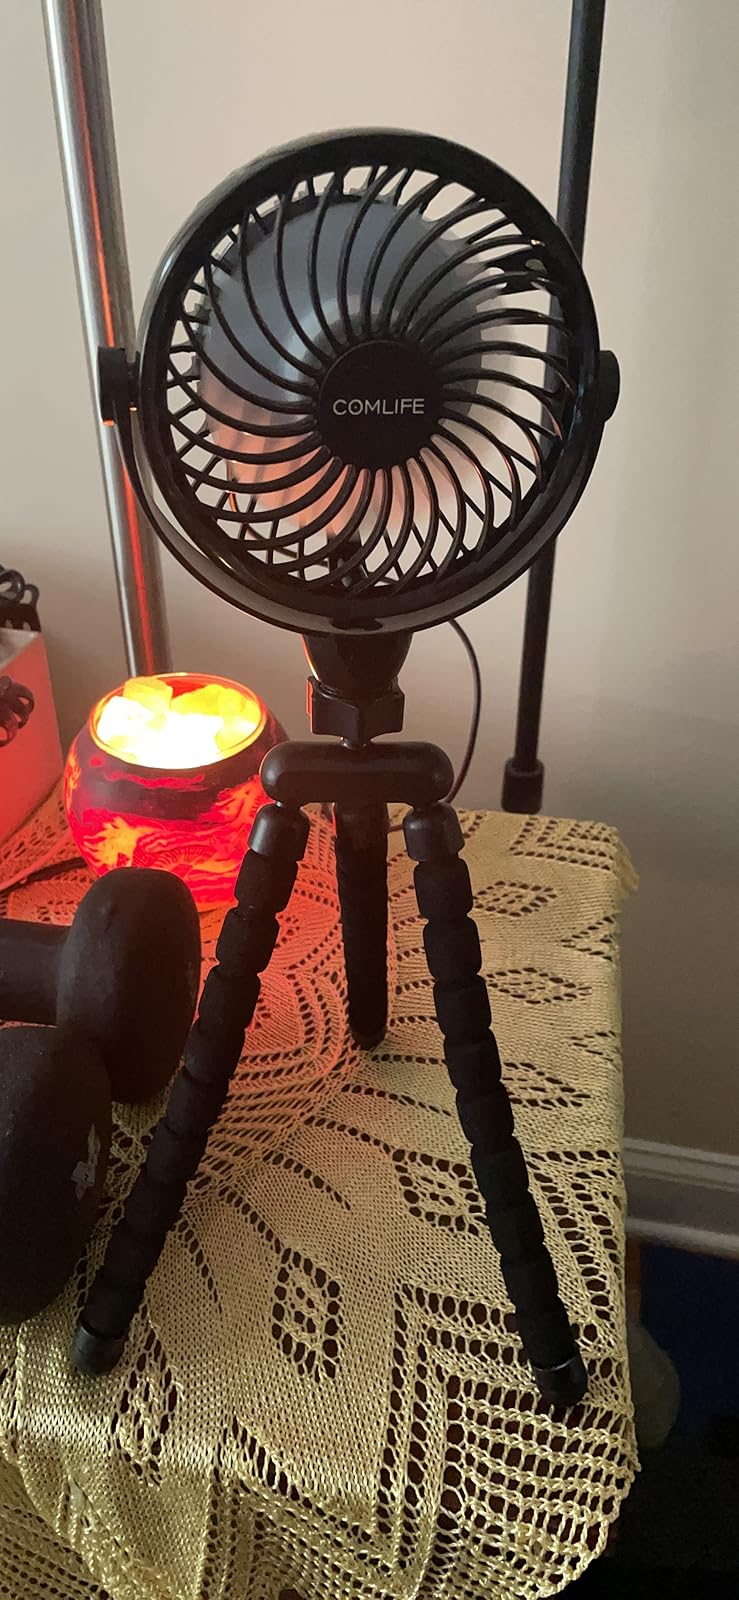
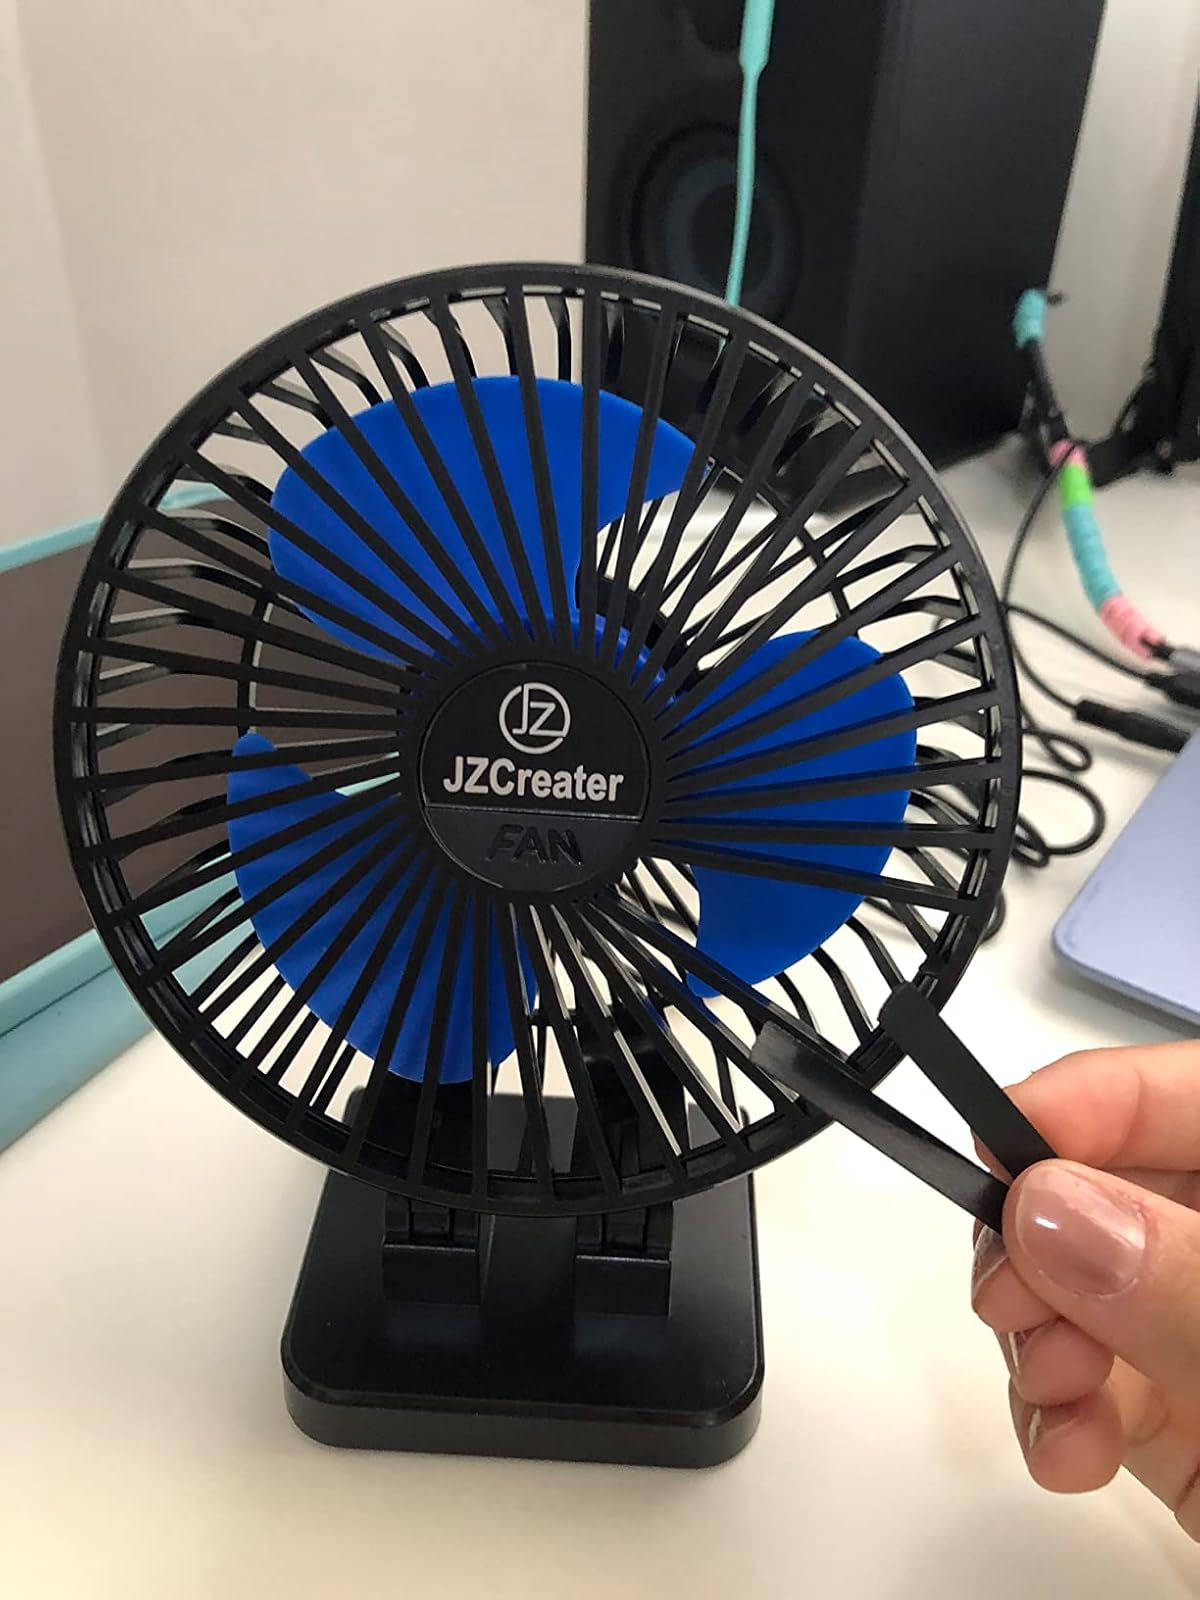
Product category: fan
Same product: no